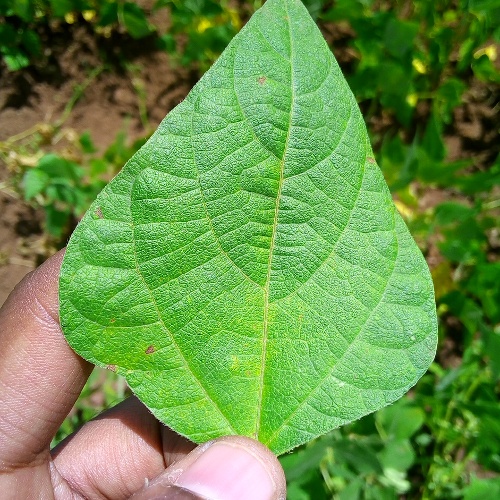
Leaf condition: healthy